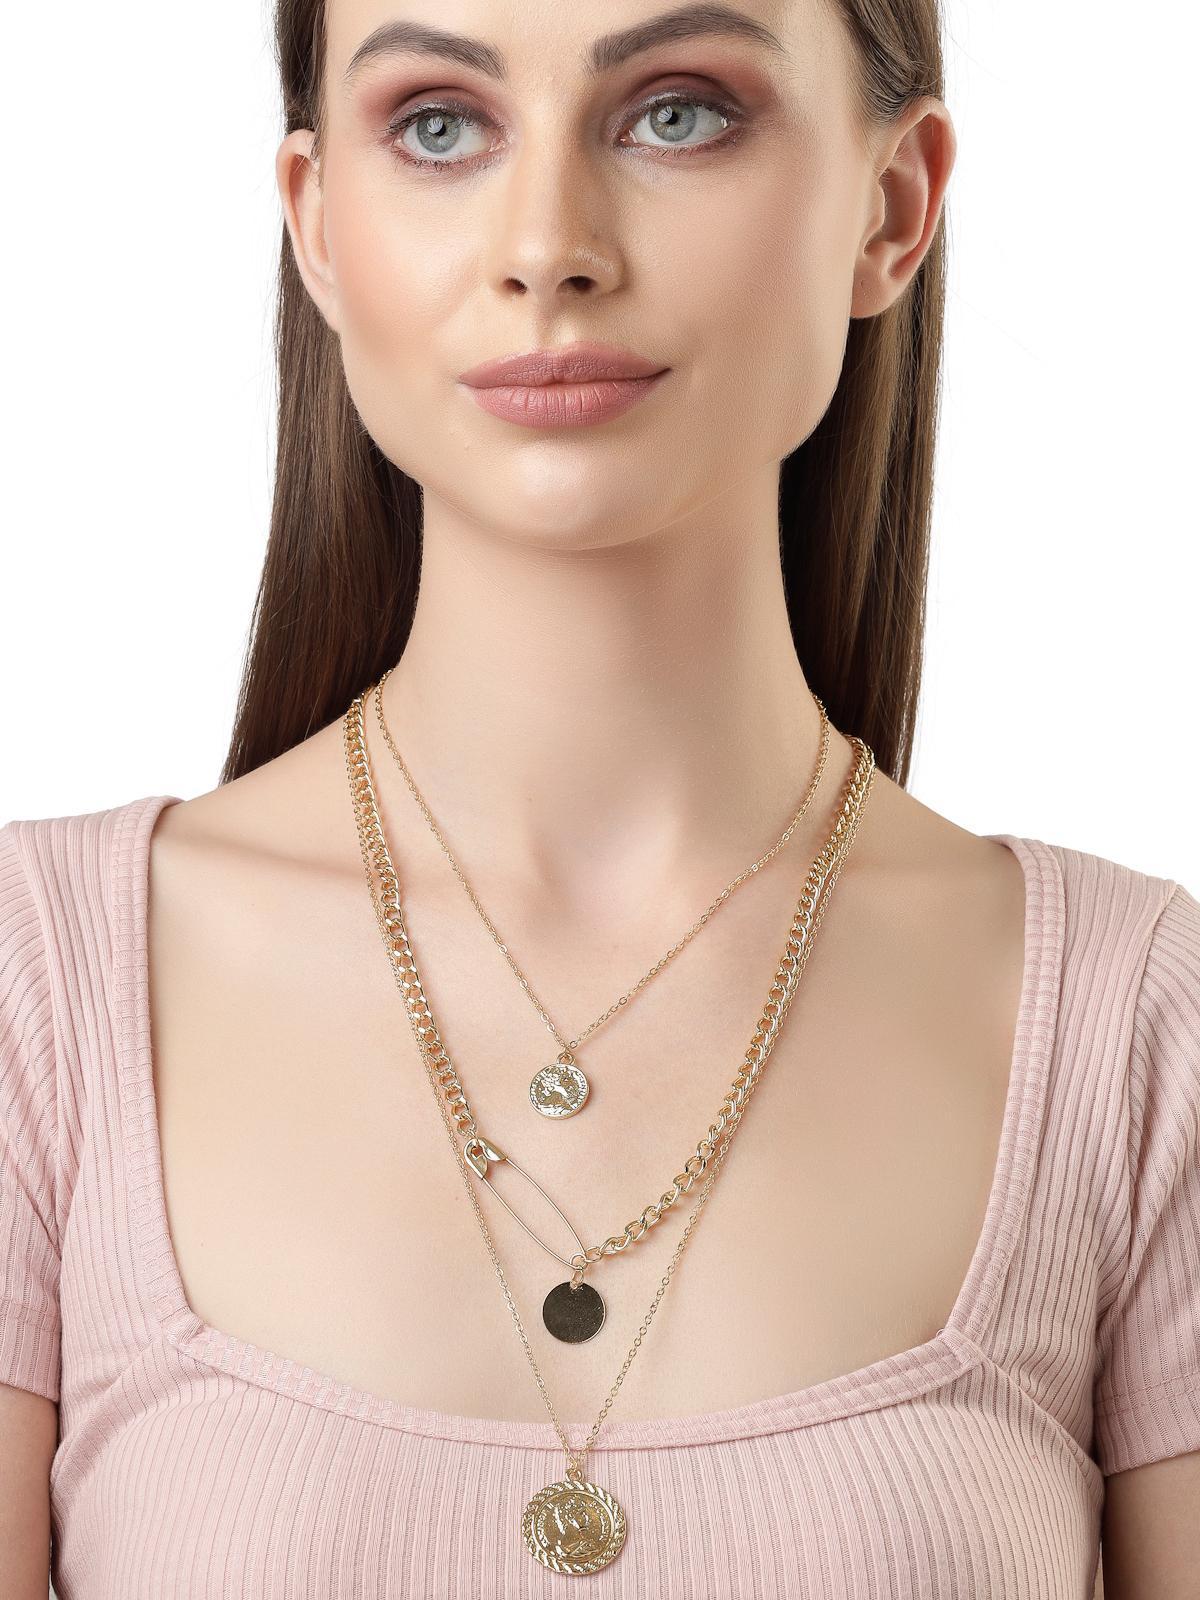
Scintillare by Sukkhi Creative Style Gold Plated Queen Inspired Multilayered Pendant Necklace for Women & Girls |Birthday Gift for Girls And Women Anniversary Gift for Wife| Gifts Collection|N106610
Type: Necklaces & Pendants
Brand: Scintillare by Sukkhi
Price: Rs. 318
 Evoke regal charm with Scintillare by Sukkhi's Creative Style Gold Plated Queen-Inspired Multilayered Pendant Necklace. Ideal for women and girls, it's a perfect birthday or anniversary gift. The innovative design draws inspiration from royalty, featuring multiple layers of gold-plated brilliance. Elevate your look with this stunning necklace, a creative and chic addition to your collection. Scintillare by Sukkhi offers a thoughtfully crafted choice from their Gifts Collection, ensuring every occasion is celebrated with grace and enduring style.Disclaimer:There may be slight variation in shade and colour due to photographic effects and monitor settings
Included: 1 Necklace